Ashmolean Museum

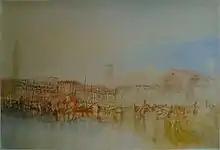
"Rive des Esclavons", by J. M. W. Turner,

The interior of the Ashmolean has been extensively modernised during the early 21st century and now includes a restaurant and large gift shop.